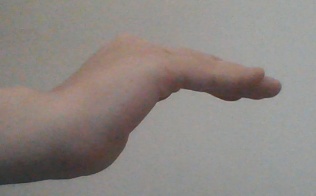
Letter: haa